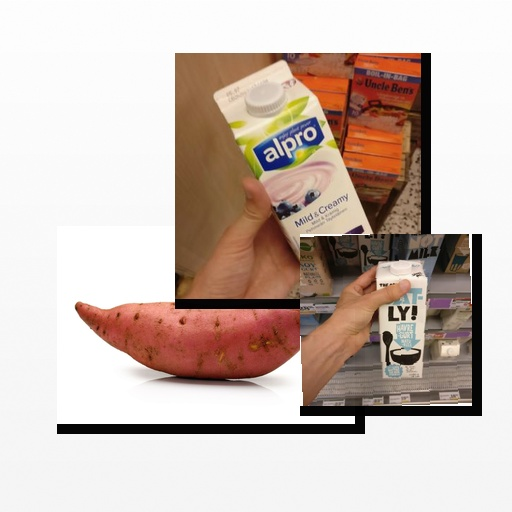
Food items: oatghurt, sweet_potato, blueberry_soyghurt